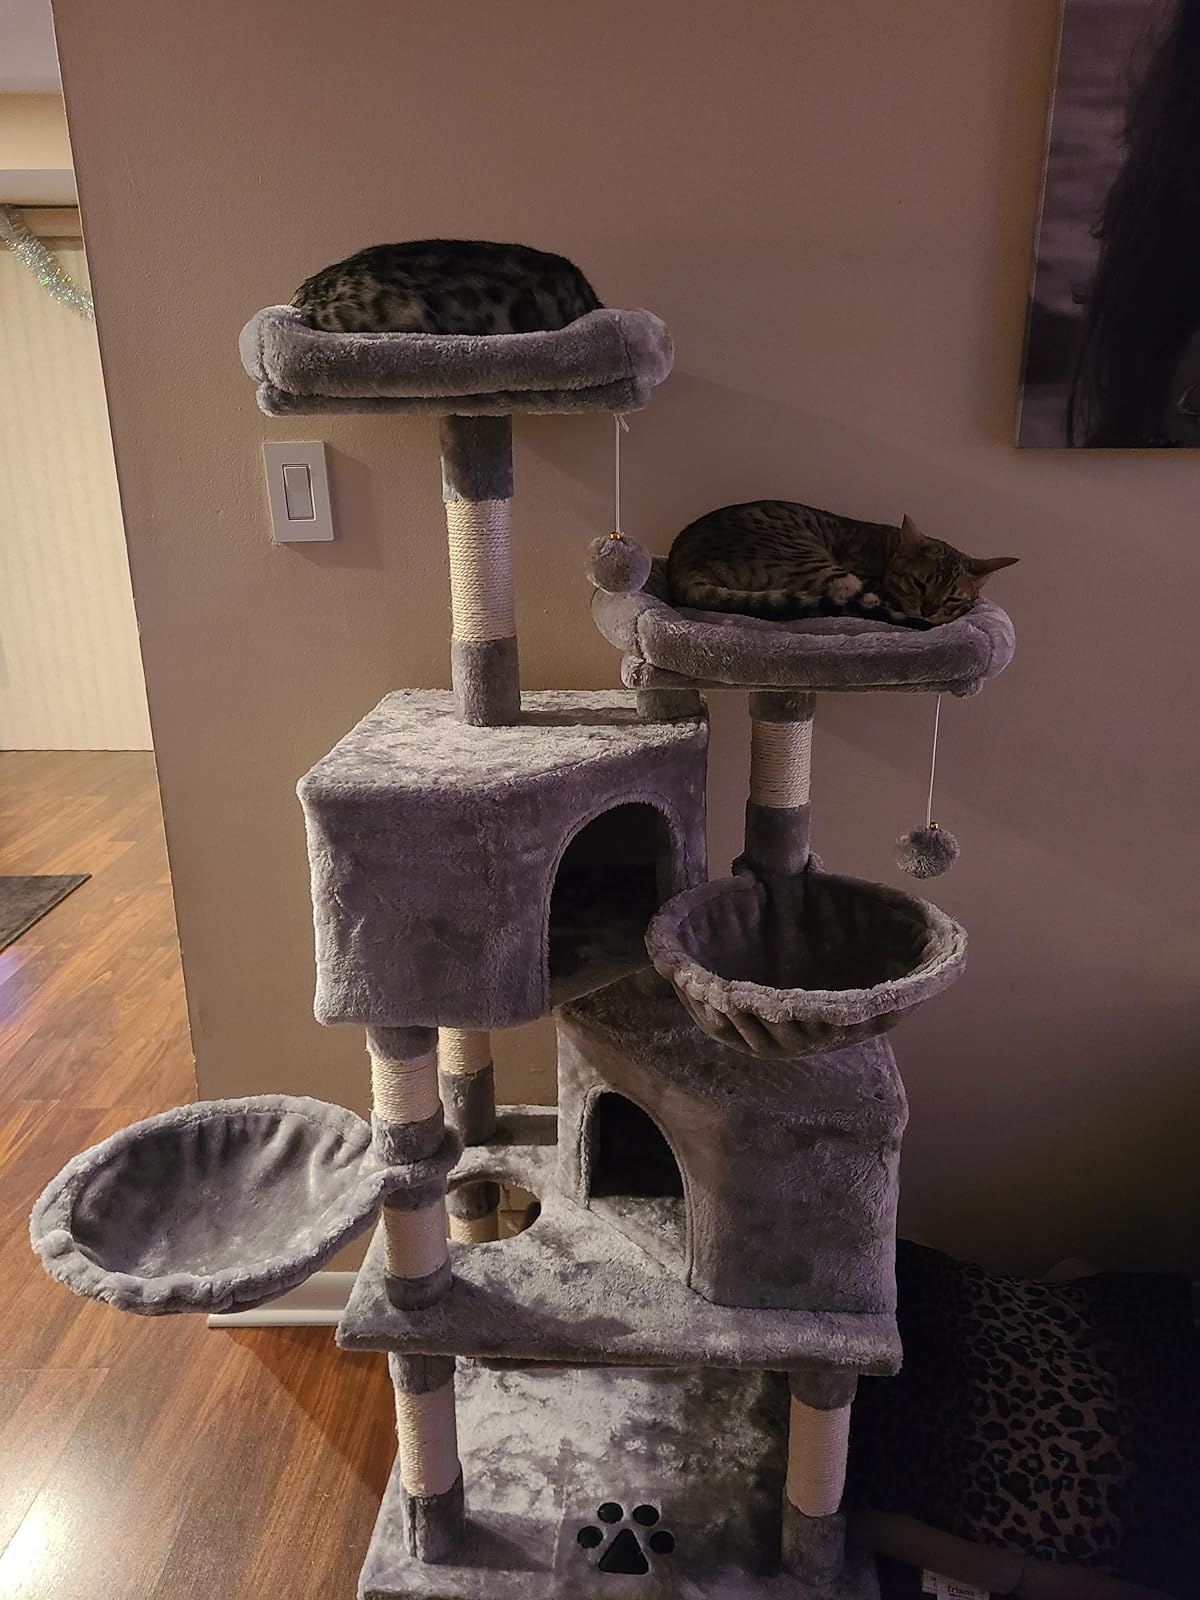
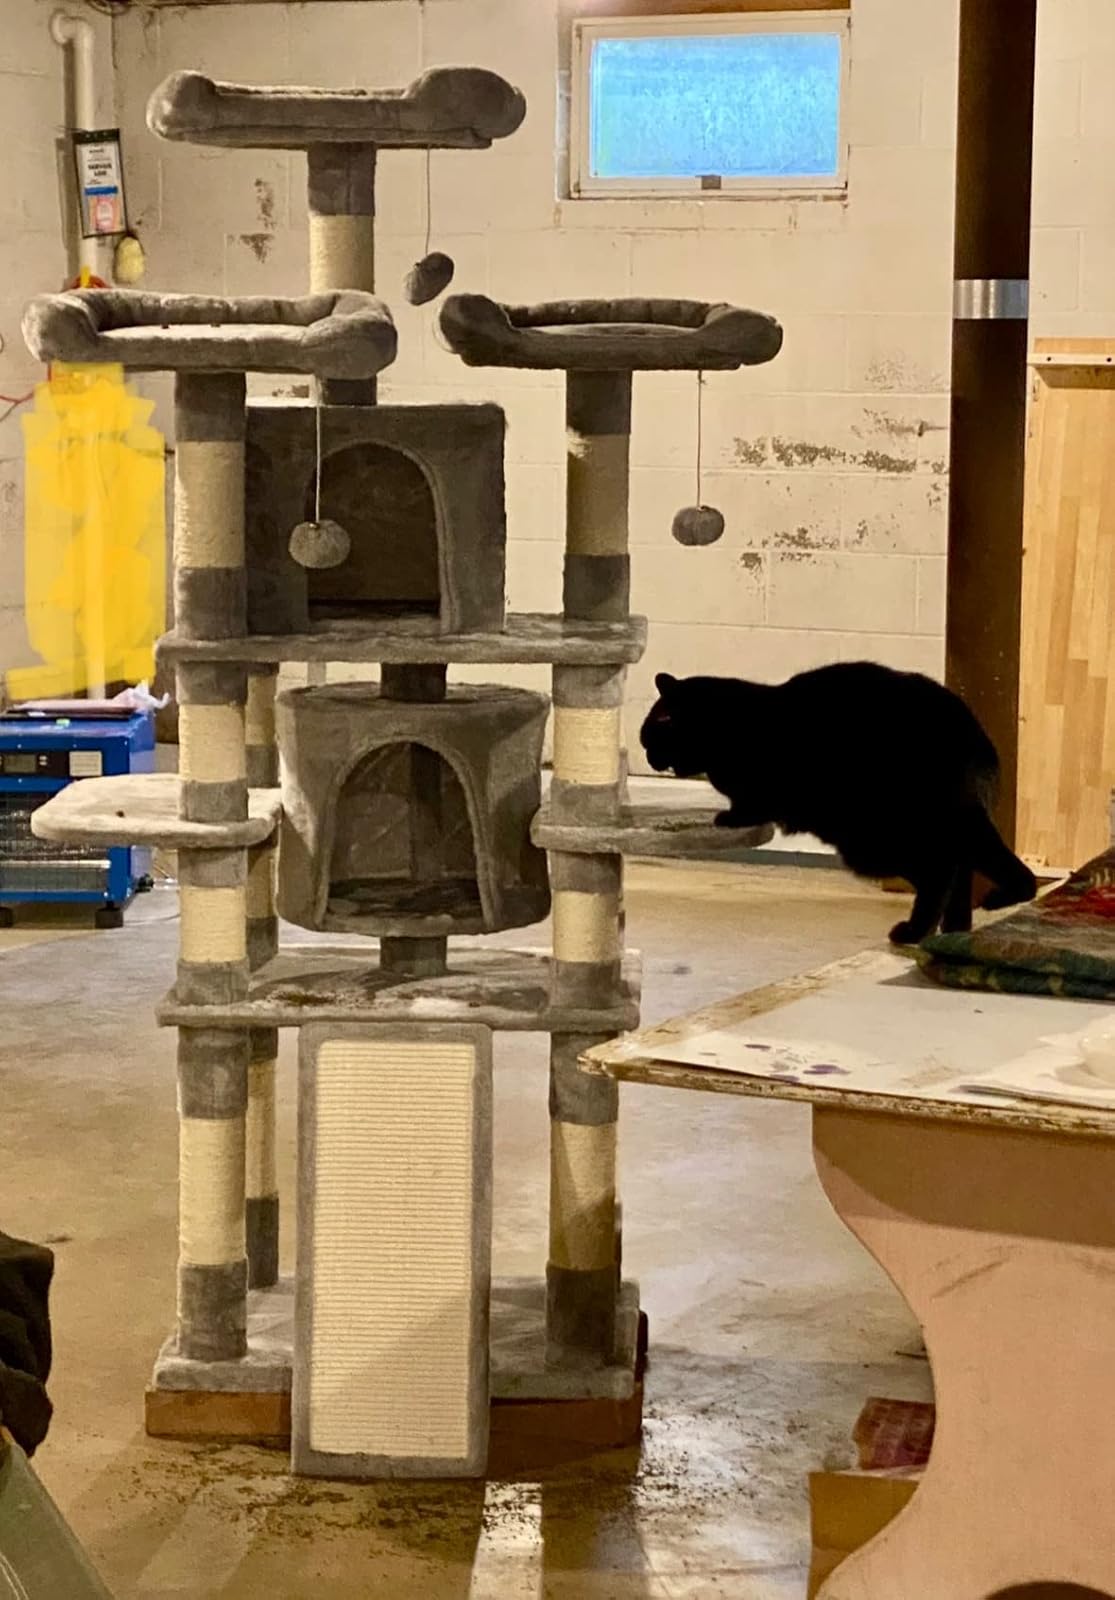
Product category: items_cat tree
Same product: no